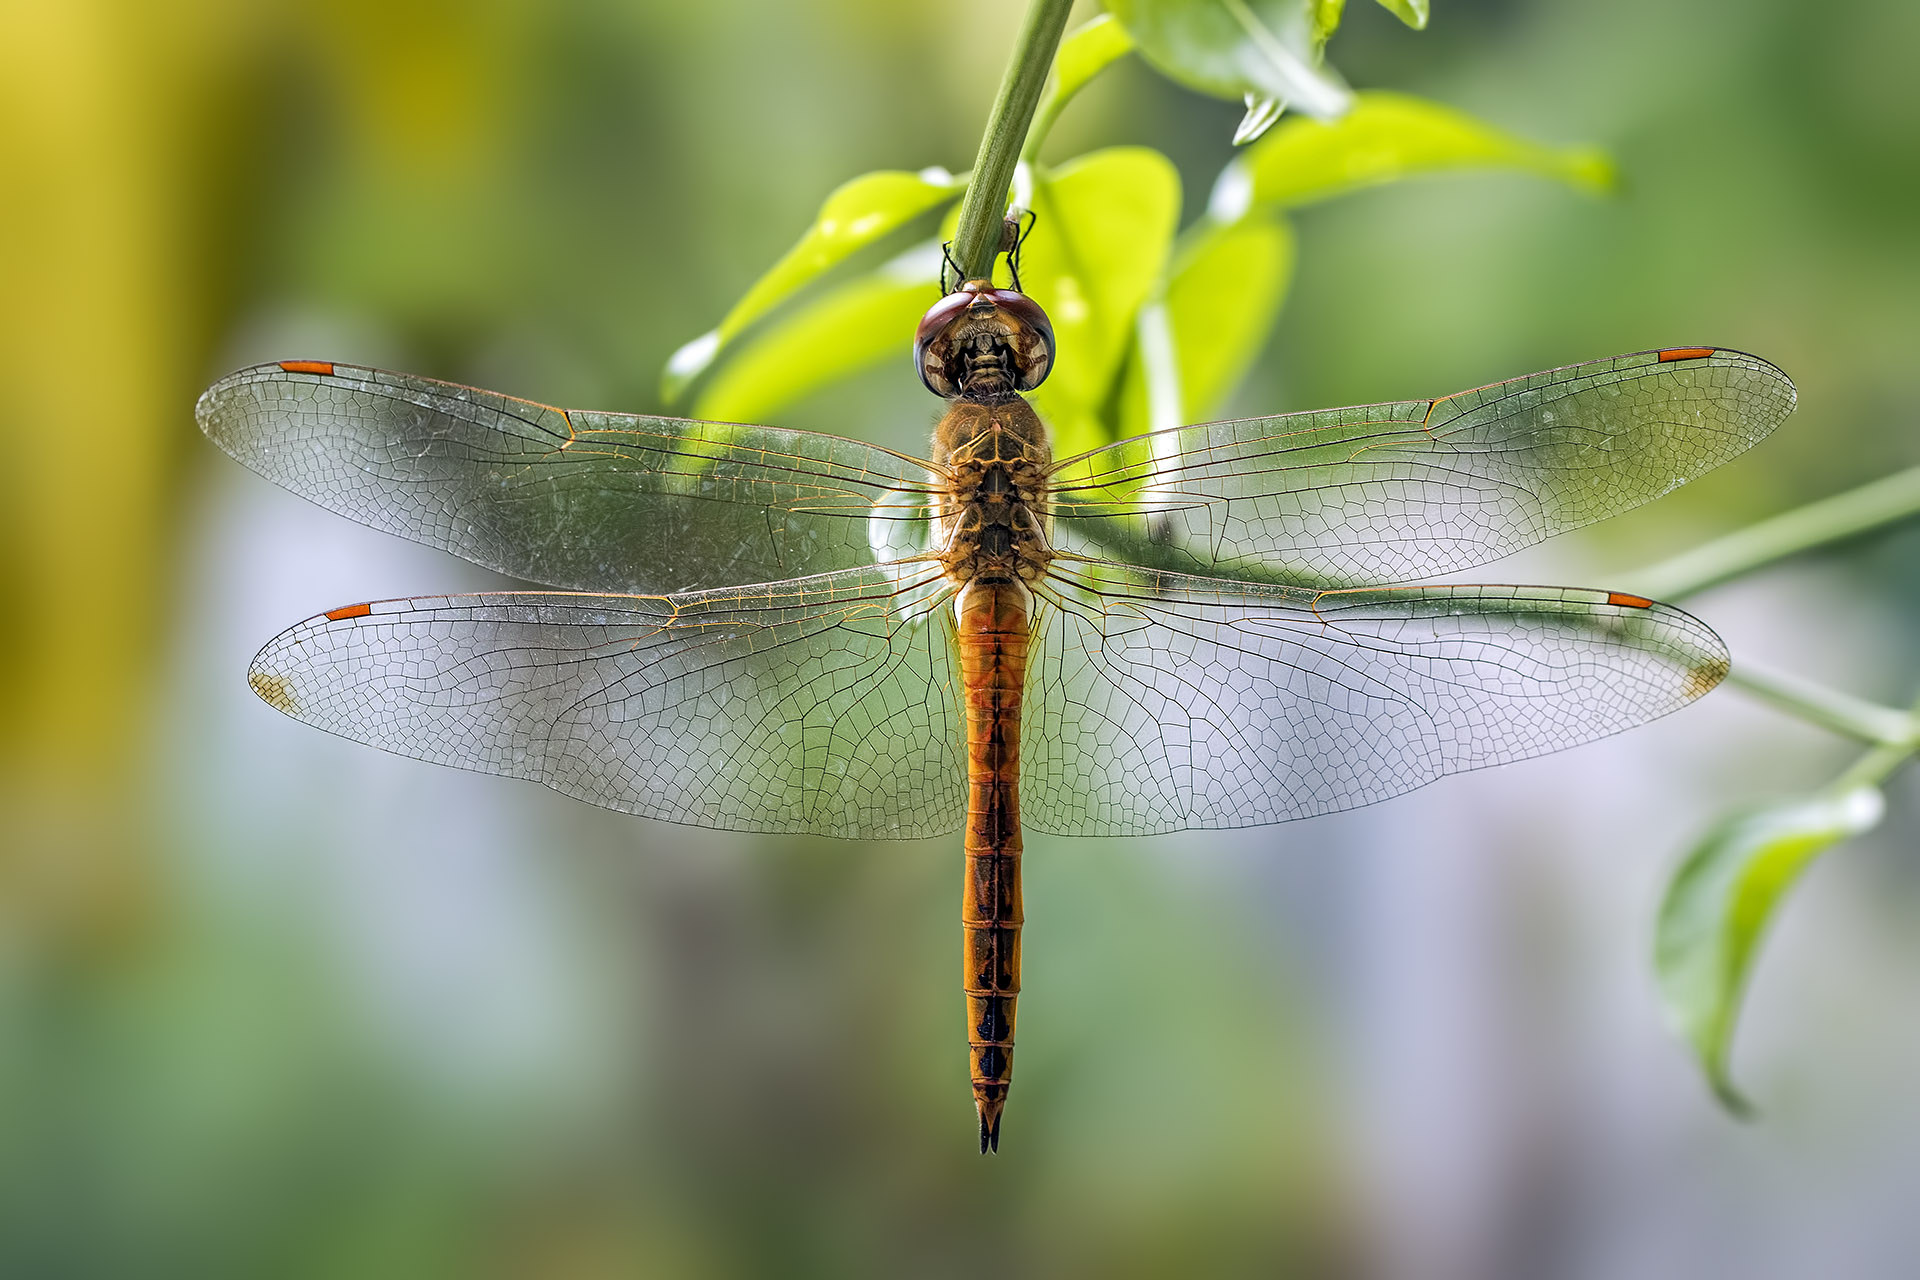
nature, wing, photography, flower, green, insect, fauna, invertebrate, close up, dragonfly, anisoptera, india, arthropoda, damselfly, ariansuresh, animalia, hexapoda, insecta, pterygota, odonata, epiprocta, libelluloidea, libellulidae, trameinae, trameini, saravanastreettnagar, chennai, tamilnadu, 750d2016img7530, globeskimmer, wanderingglider, pantala, pantalaflavescens, macro photography, arthropod, plant stem, dragonflies and damseflies, net winged insects